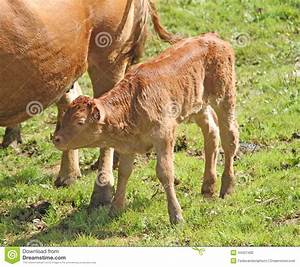
Label: mucca